Answer in natural language. Consider the 3D positions of the objects in the scene and not just the 2D positions in the image. Is the centerpoint of  glass metal tv stand at a higher height than blue tartanpatterned dog bed? Choose between the following options: yes or no
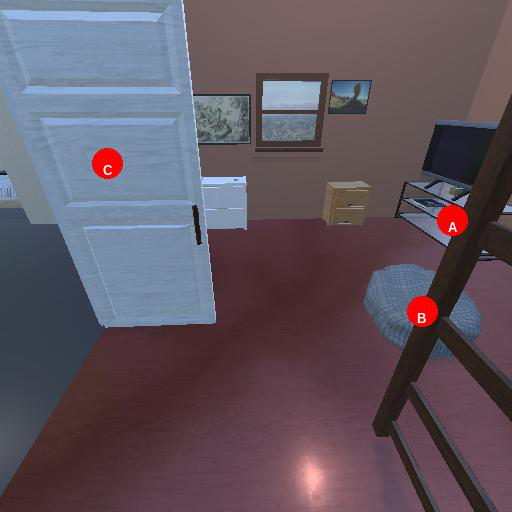
<answer>no</answer>